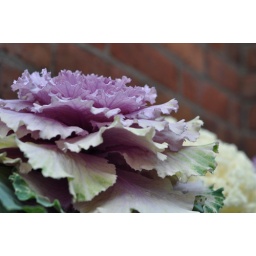
A purple and green cabbage plant growing in DUMBO, NY